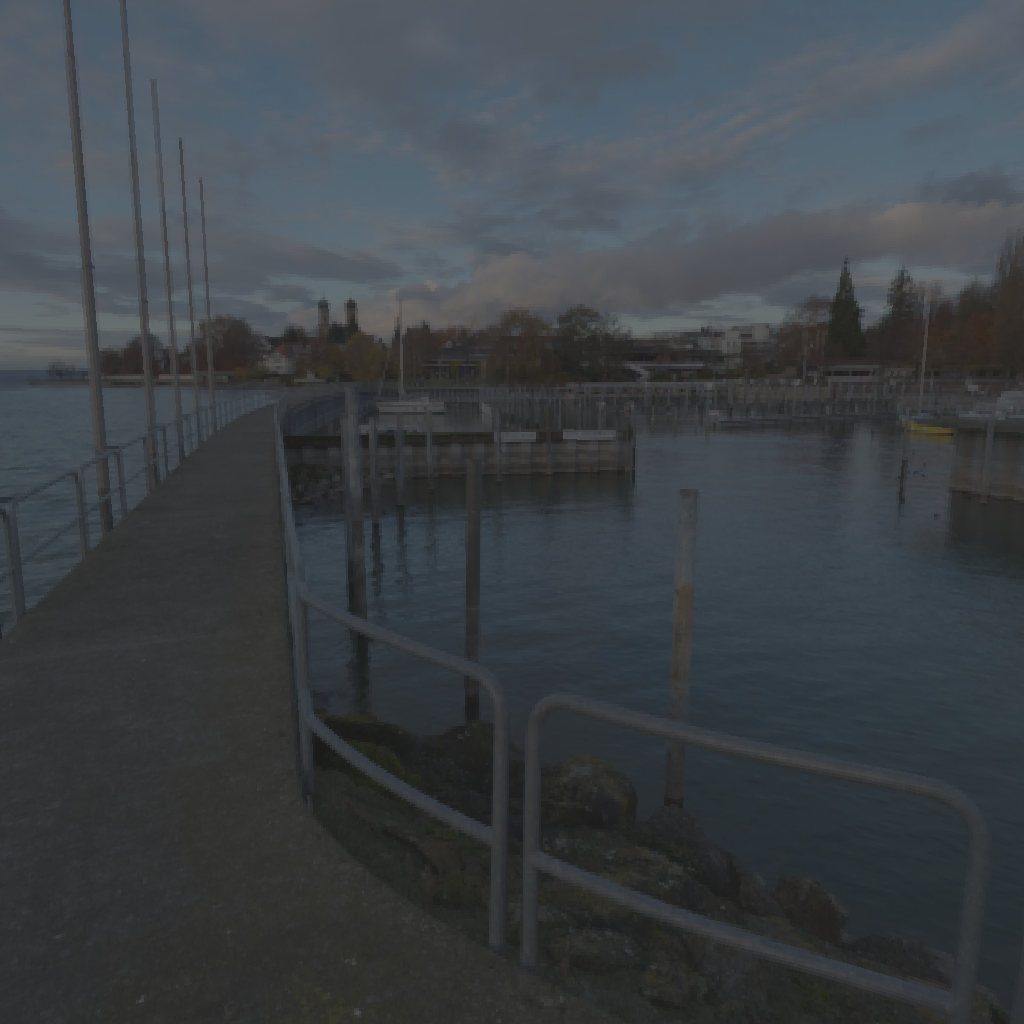
scene-linear HDR photo, Lake Pier, outdoor, pier, lake, water, ocean, concrete, urban, natural light, medium contrast, low contrast, sunrise-sunset, skies, part, high dynamic range, physically based lighting